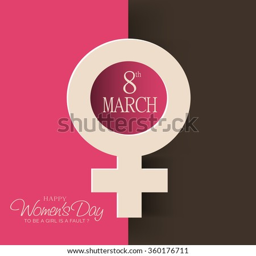
vector illustration of a greeting card for celebration .